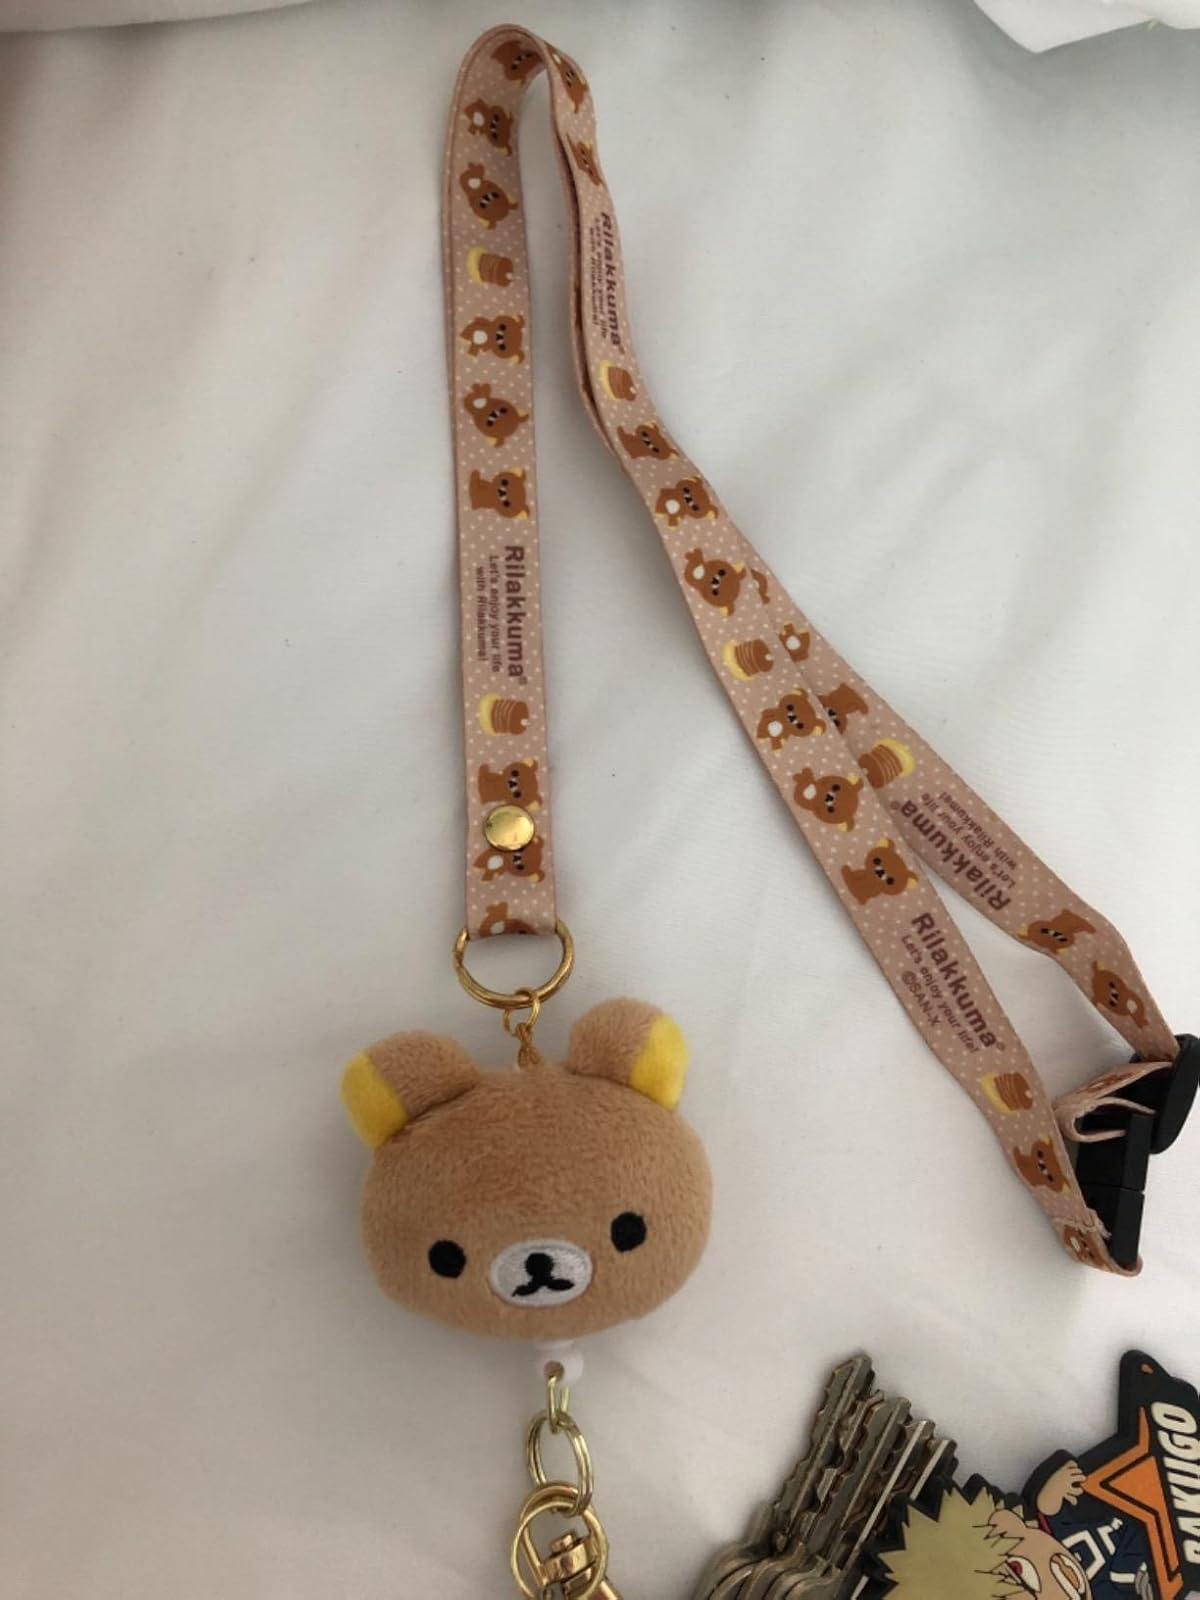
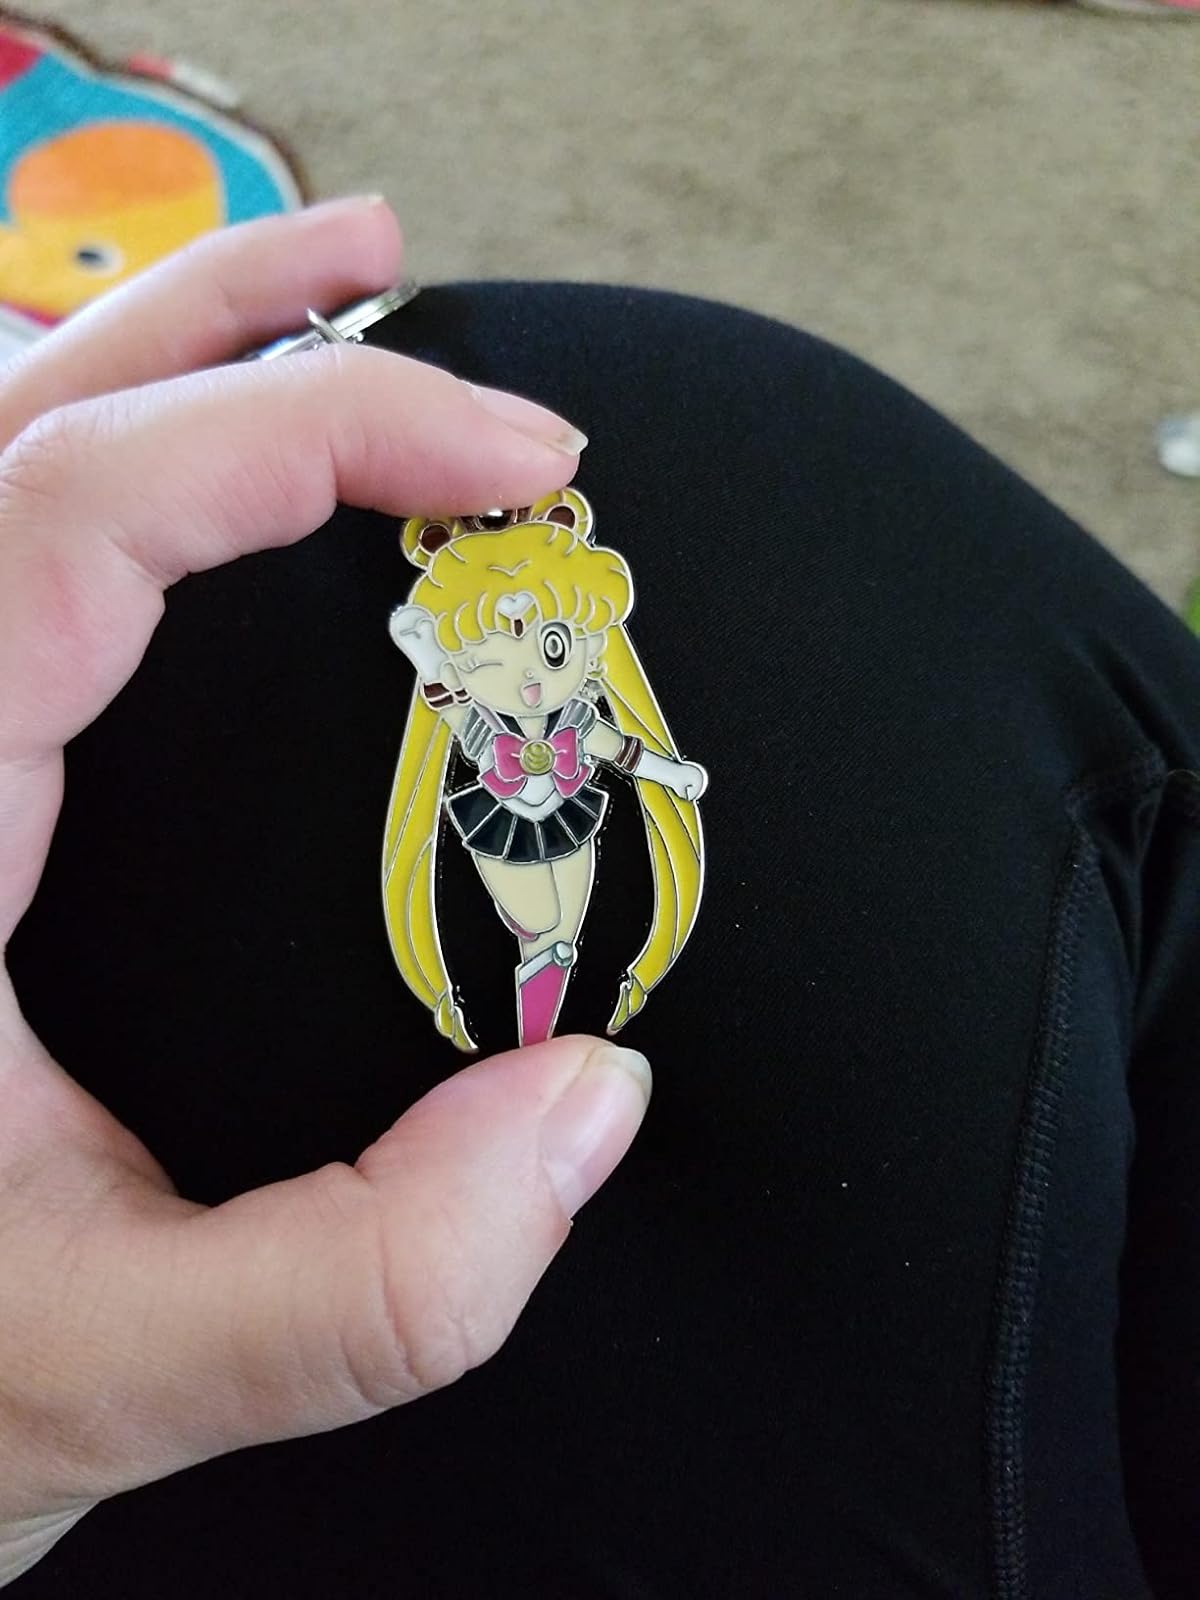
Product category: accessories_keychain
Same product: no